Killer Frequency

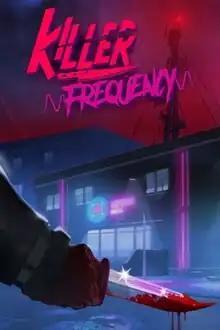

Killer Frequency is a 2023 first-person horror-adventure game developed and published by Team17. The game takes place in a small town in 1987, where players control a DJ who acts as an impromptu radio dispatcher when a serial killer returns to terrorise the town's residents. The player must take calls from the survivors and solve various puzzles to help them escape the killer. It received mostly positive reviews from critics, who praised its gameplay and comedy horror elements.